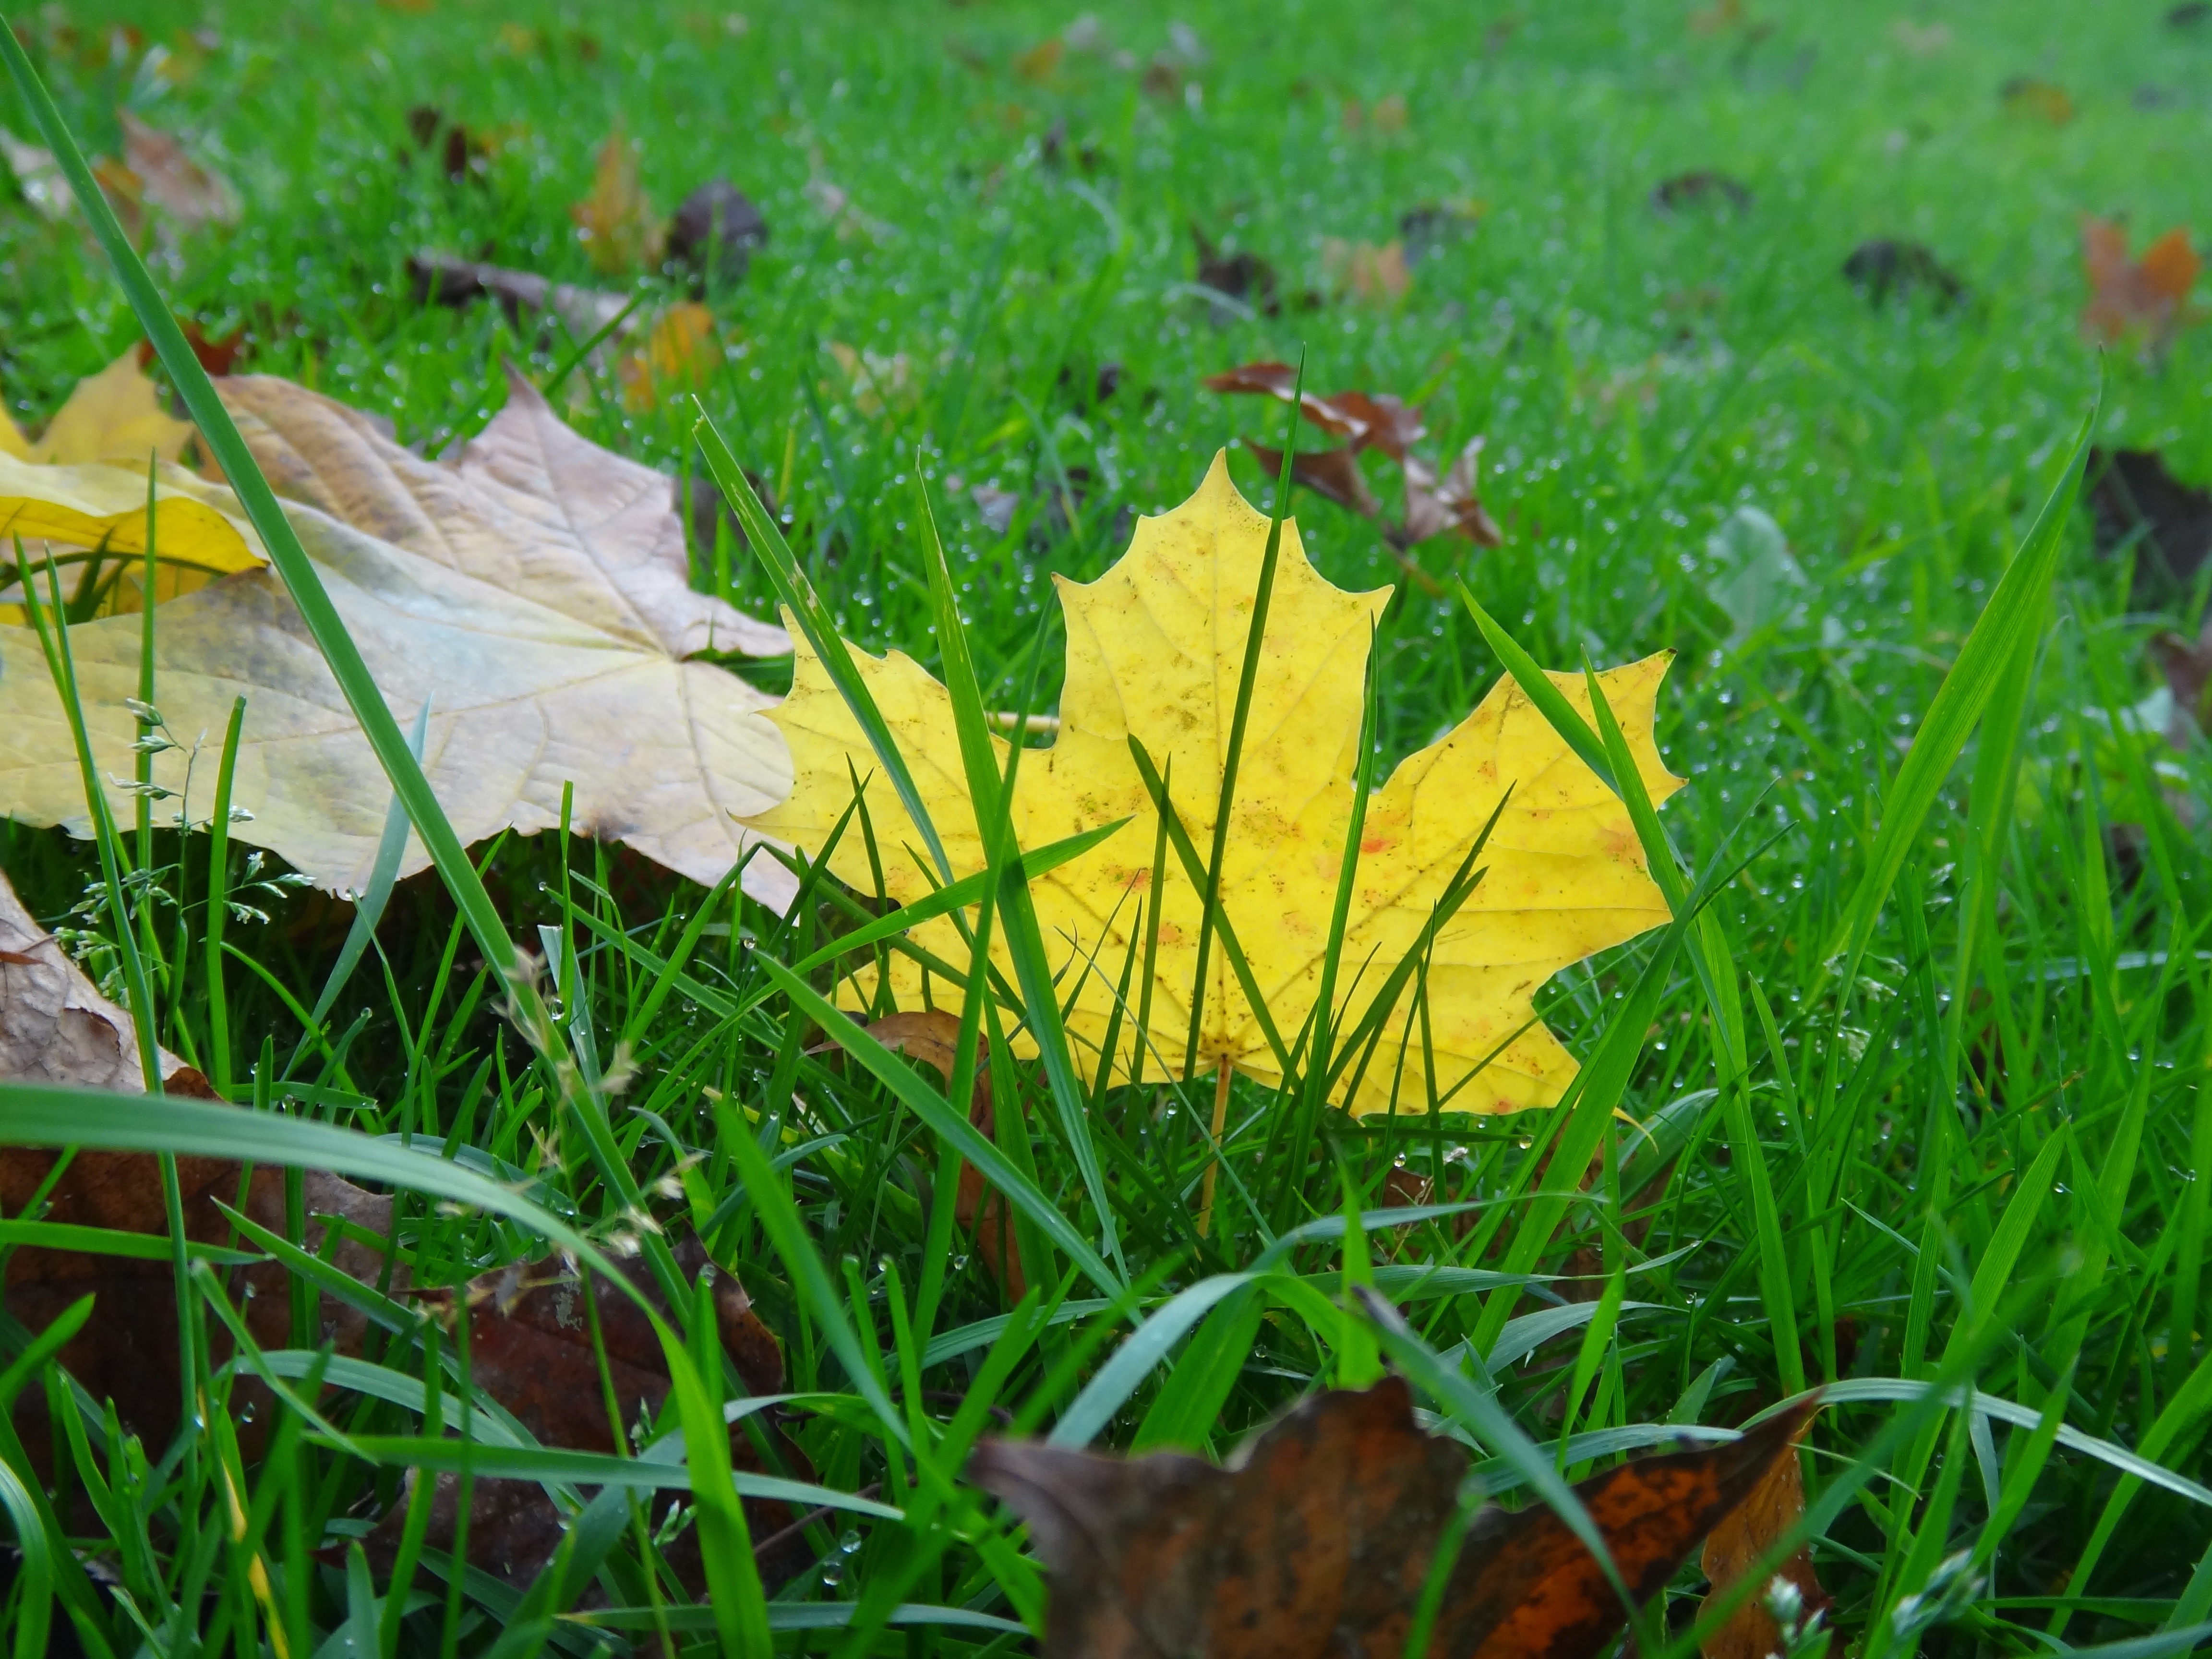
nature, grass, plant, field, lawn, meadow, prairie, leaf, flower, green, autumn, soil, botany, flora, wildflower, sheet, grassland, habitat, ecosystem, flowering plant, annual plant, natural environment, grass family, land plant